Holyoke, Massachusetts

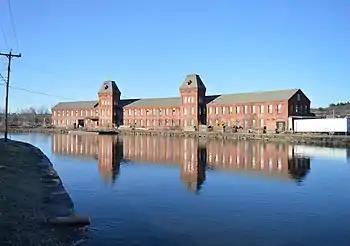
The Albion Paper Mill, designed by internationally renowned mill architect David H. Tower, , an example of Second Empire industrial architecture in the city

A part of Northampton known as Smith's Ferry was separated from the rest of the town by the creation of Easthampton in 1809. The shortest path to downtown Northampton was on a road near the Connecticut River oxbow, which was subject to frequent flooding. The neighborhood became the northern part of Holyoke in 1909.